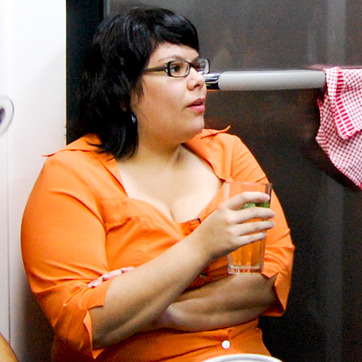
Material: skin